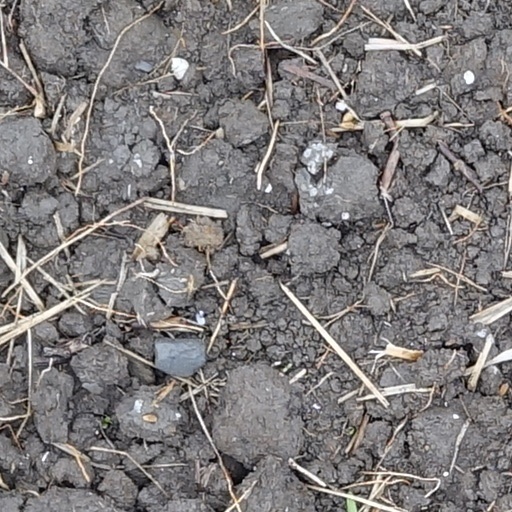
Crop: wheat